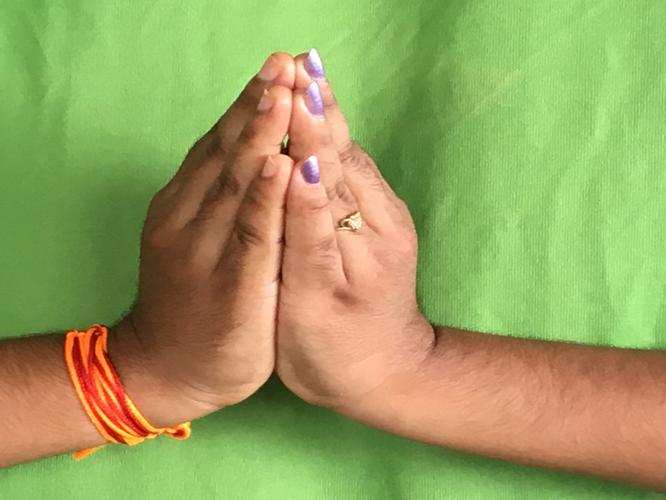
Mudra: Kapotham
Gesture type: double_hand